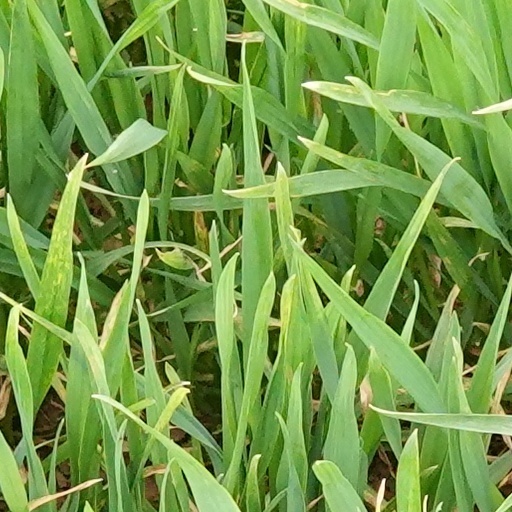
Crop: wheat